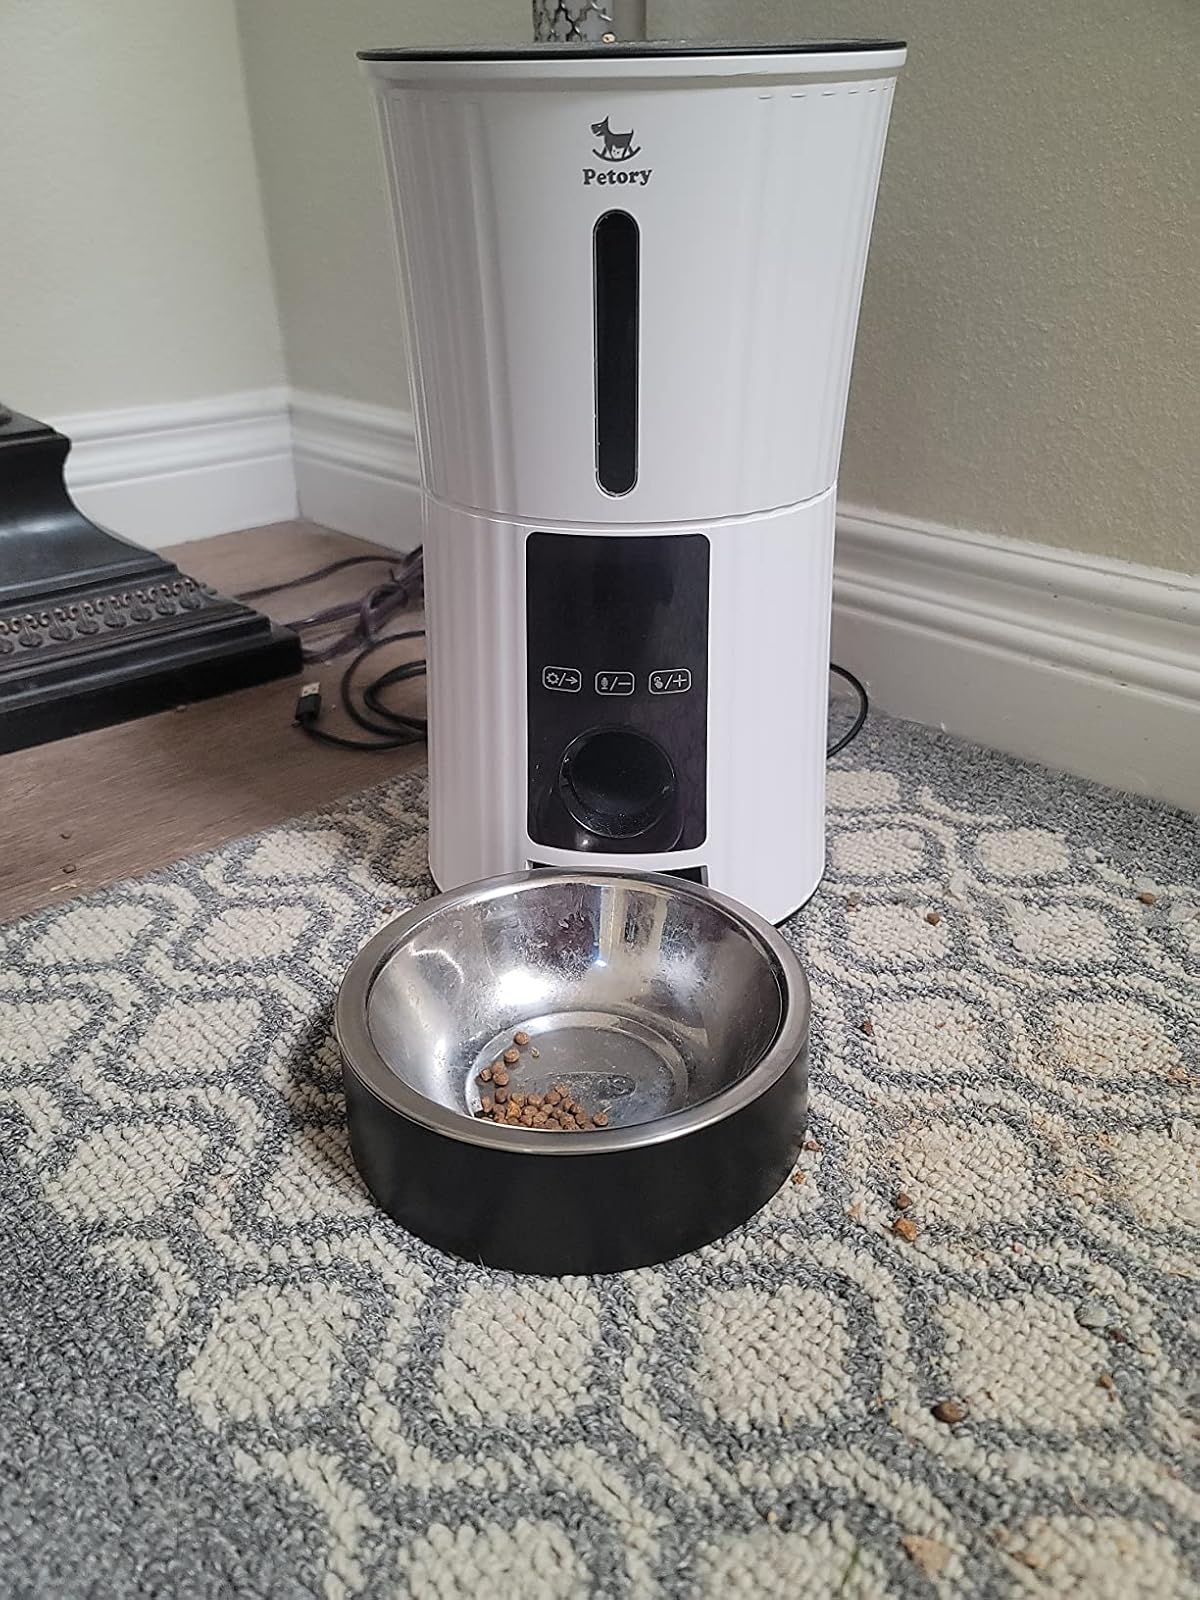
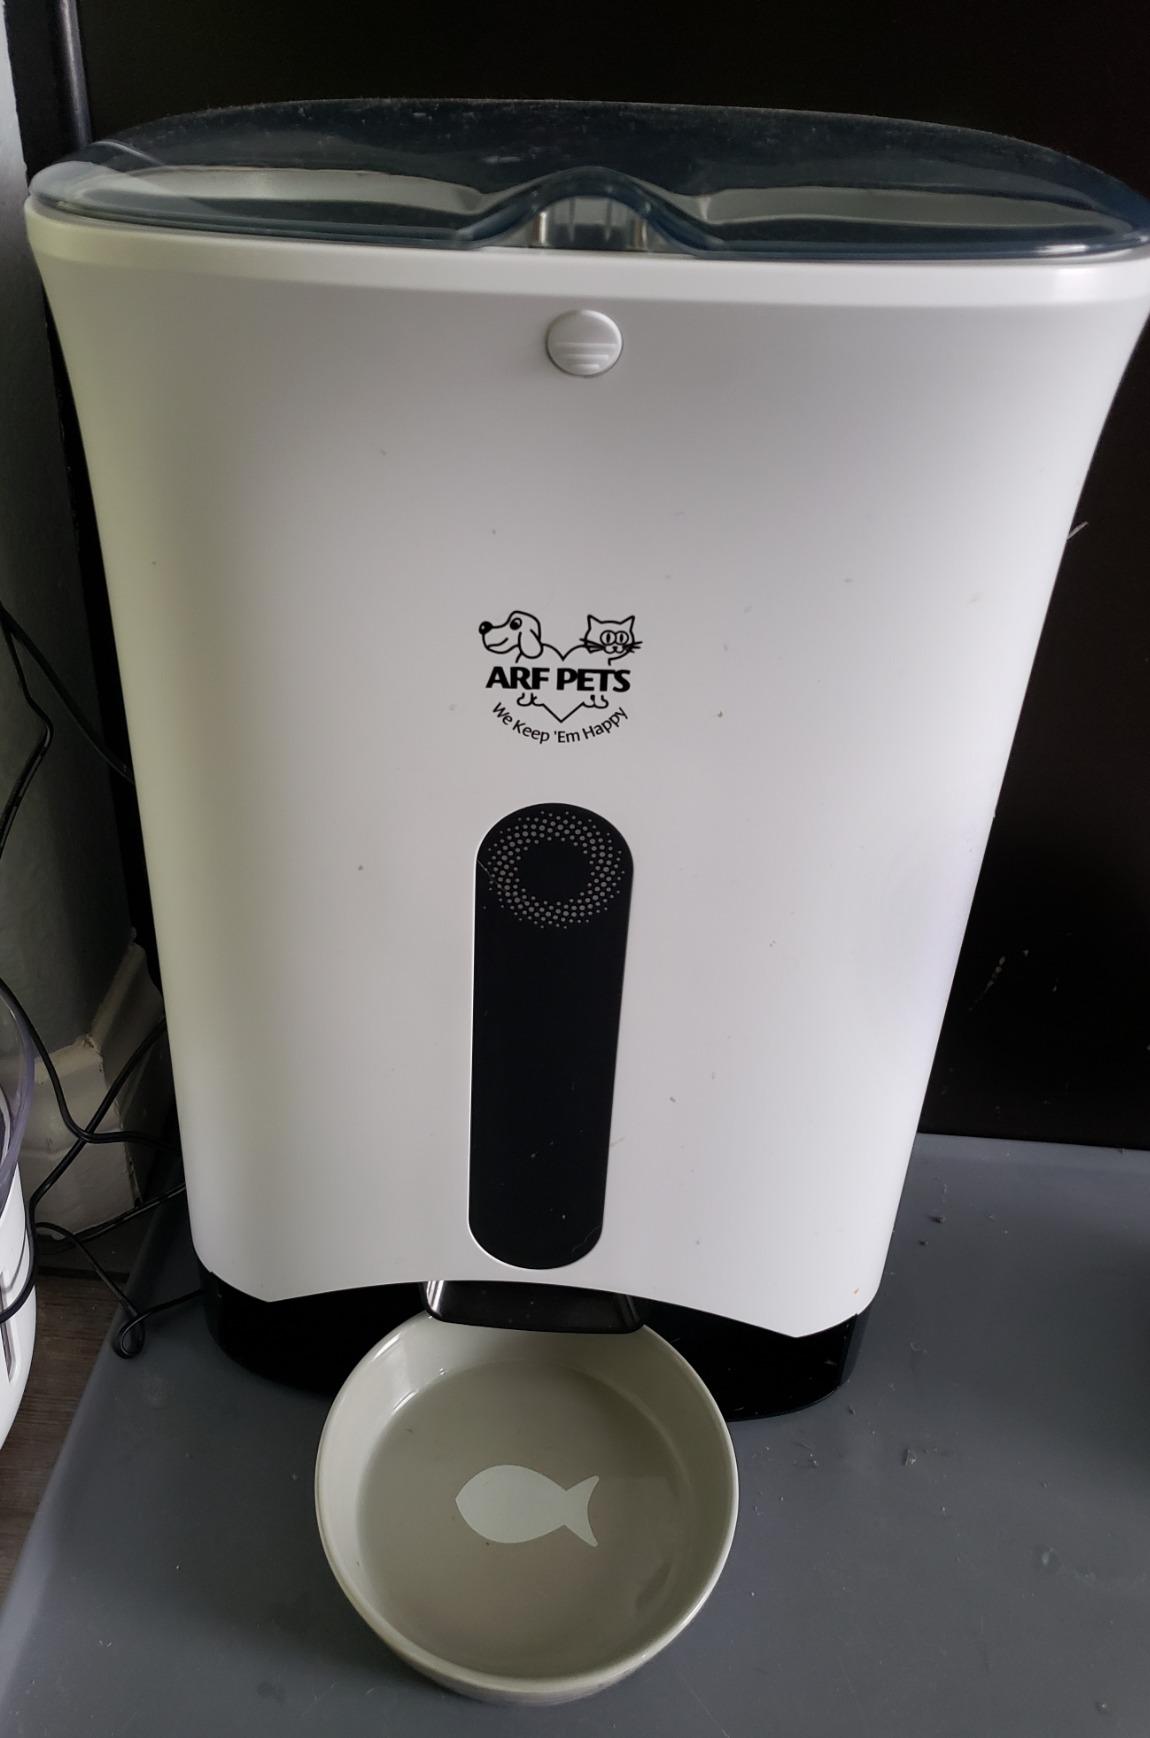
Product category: items_feeder
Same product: no